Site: brandenburg
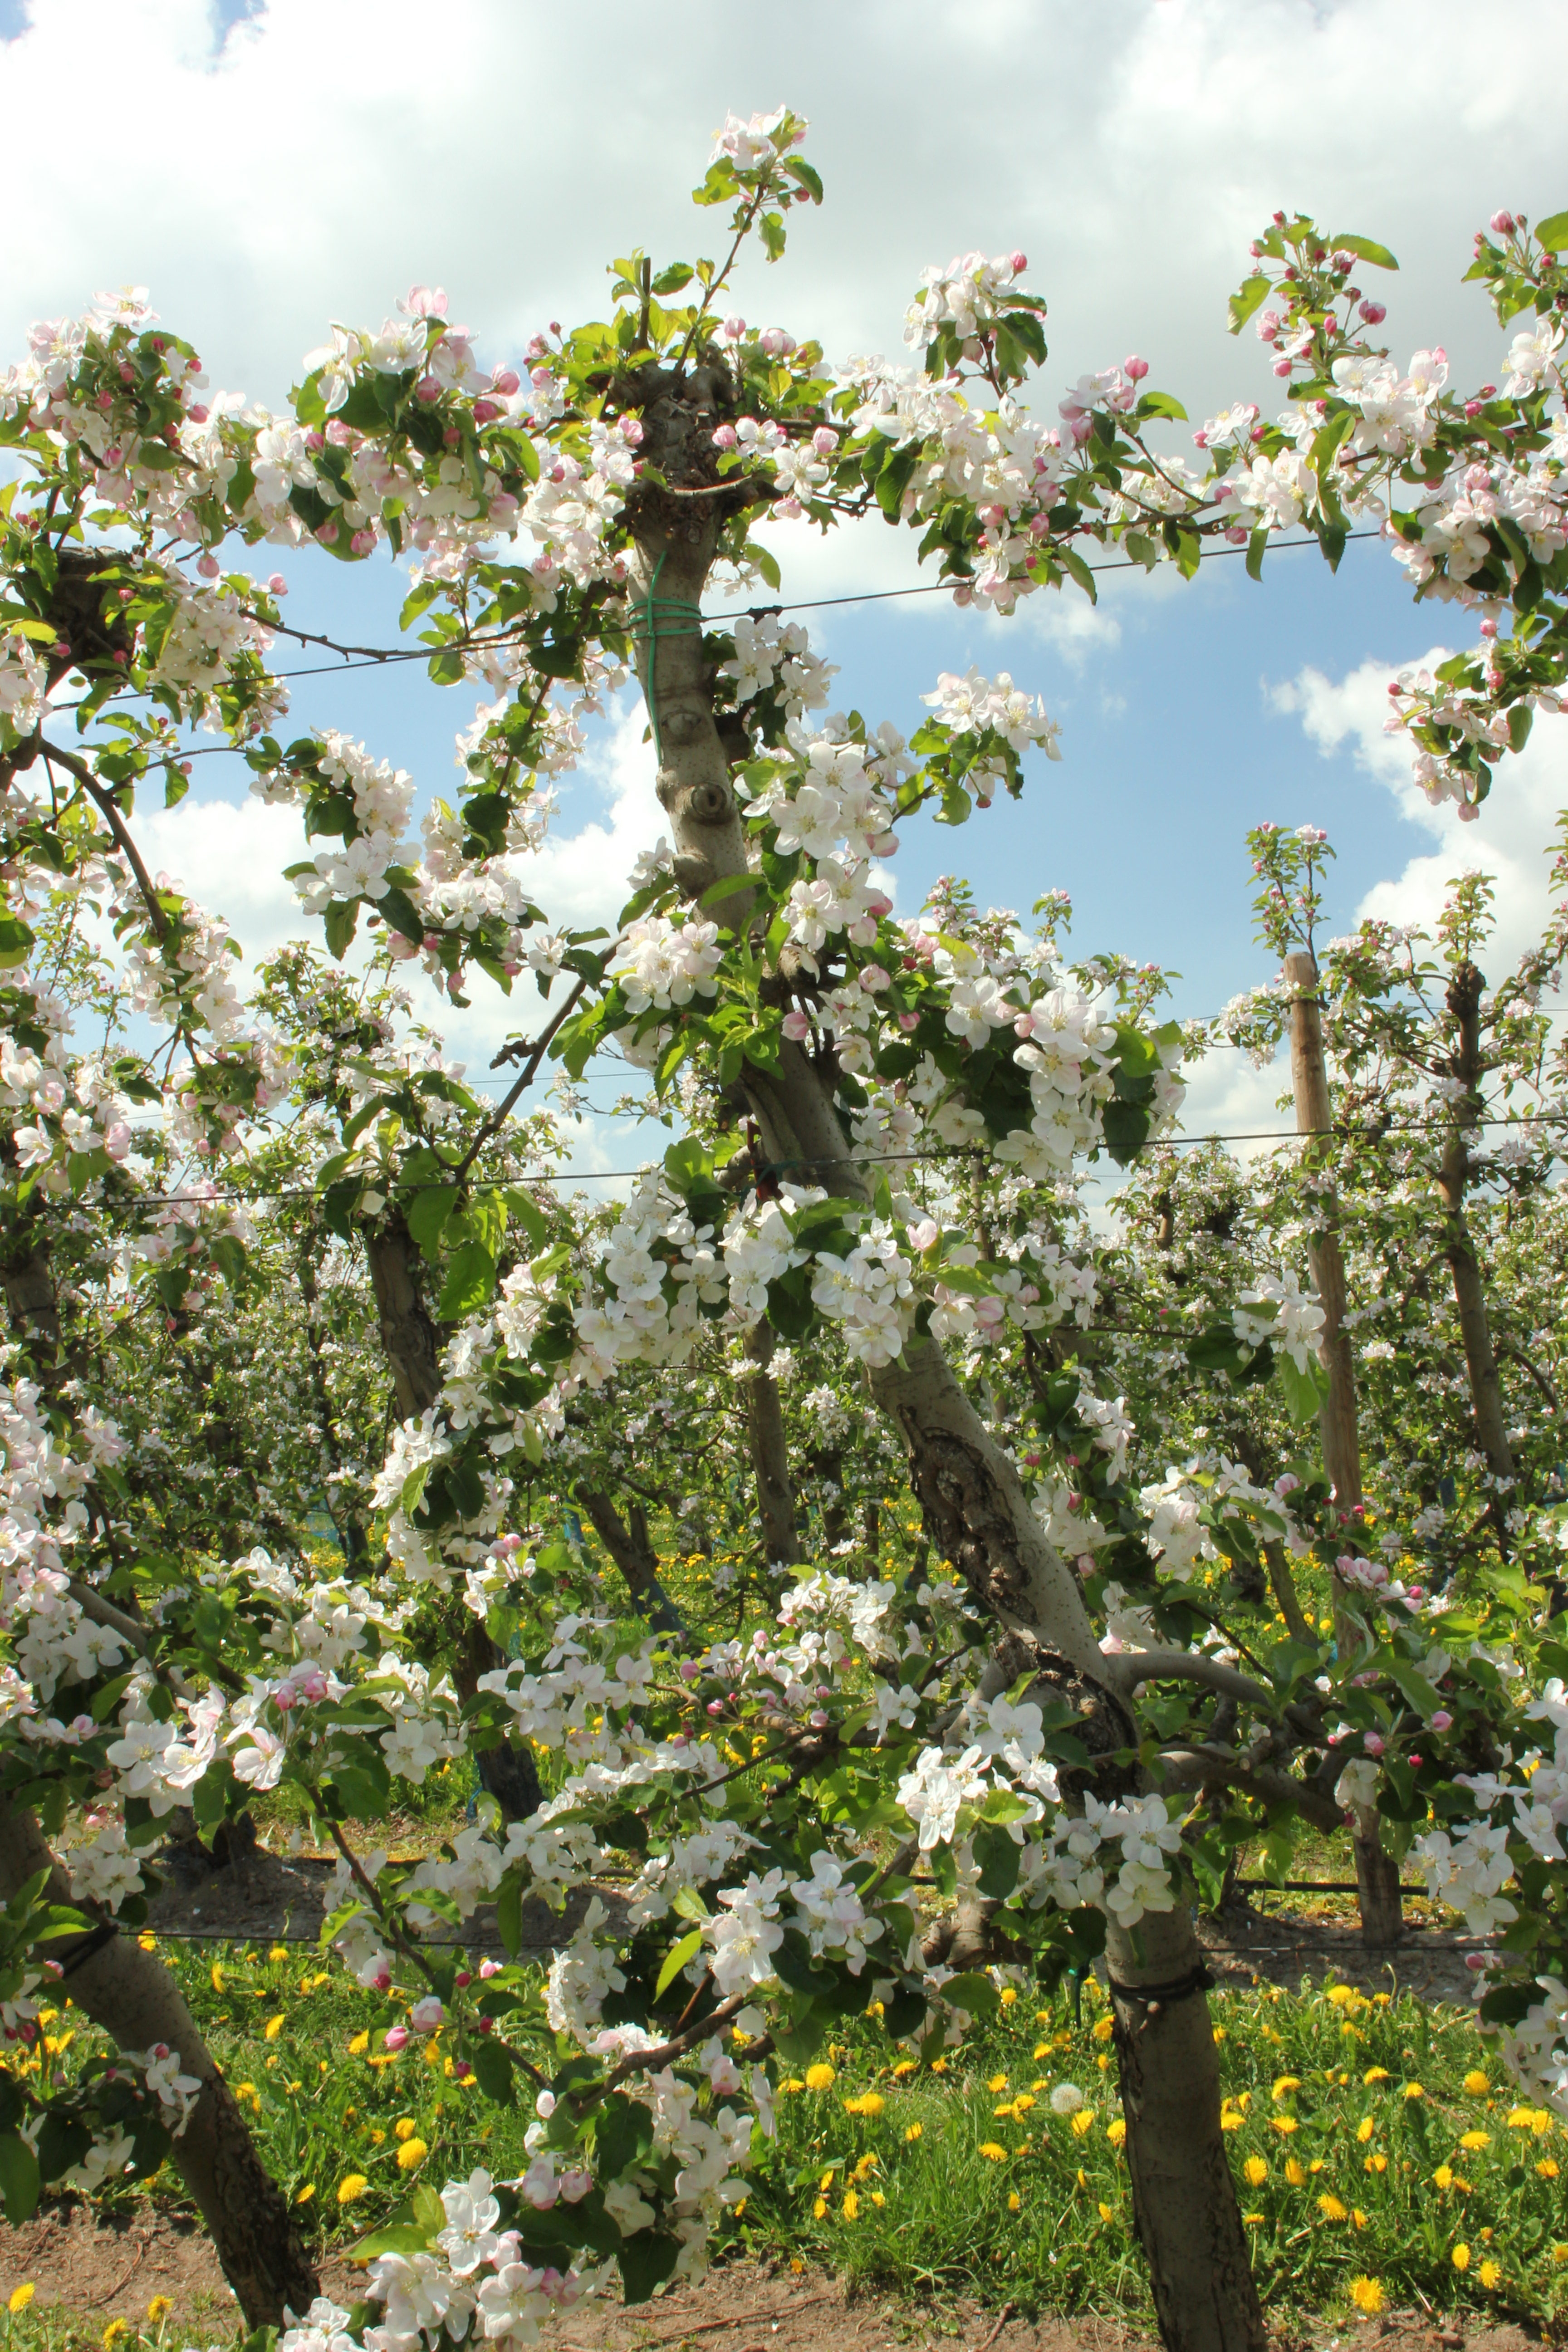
Growth stage (BBCH 65): Flowering